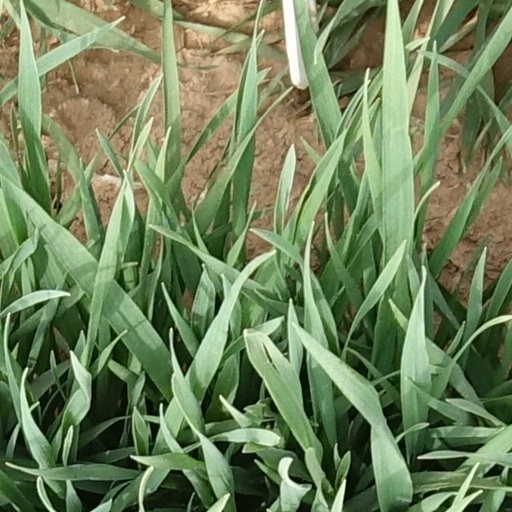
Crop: wheat